Lelystad

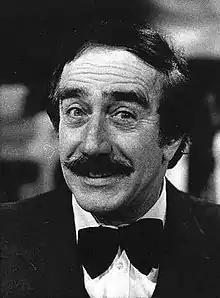
Bueno de Mesquita

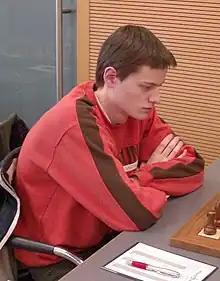
Daan Brandenburg, 2009

Lelystad maintains international relations with the Suriname twin city of Lelydorp.